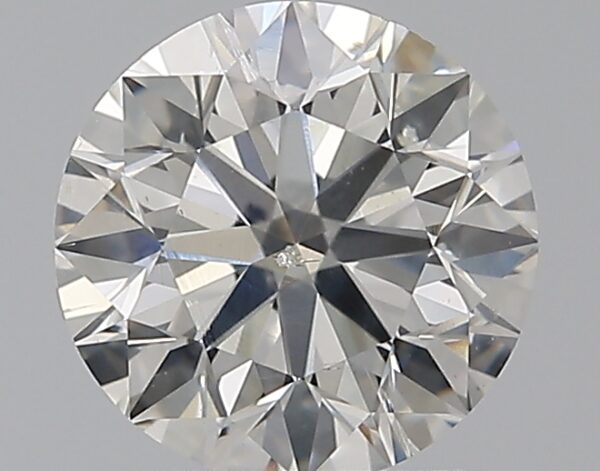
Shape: round
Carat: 1.2
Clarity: SI2
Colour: H
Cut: EX
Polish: EX
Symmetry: EX
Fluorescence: VSL
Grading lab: IGI
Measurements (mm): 6.73 x 6.69 x 4.24